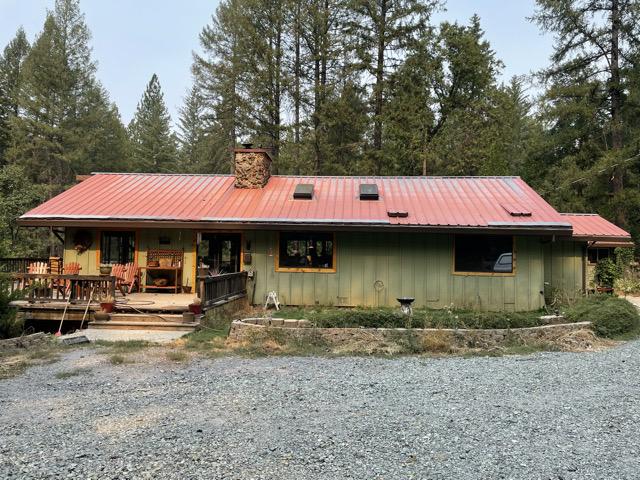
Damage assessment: no_damage